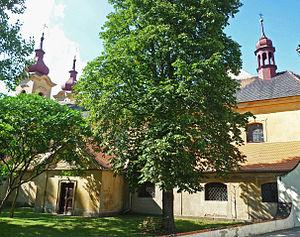
Světec est une commune du district de Teplice, dans la région d'Ústí nad Labem, en Tchéquie. Sa population s'élevait à 1 051 habitants en 2018.